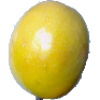
Label: Maracuja 1